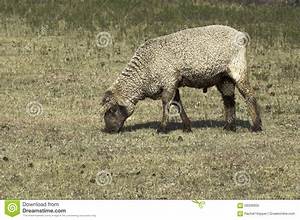
Label: sheep